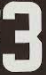
Number: 3